Camilla Bell

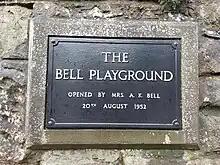
Plaque at the Bell Playground, in Bridgend, Perth, opened by Mrs AK Bell on 20th August 1952

When her husband set up the Gannochy Trust in 1937 to improve the quality of life for people living in Perth and Kinross, Bell became a trustee. In this role, she oversaw the provision of grant funding for community based initiatives in the local area and investment in capital projects in Perth from 1942-1959. After AK Bell's death in 1942, Camilla Bell served on the Board of Trustees. Bell continued to be known as a "public benefactress", and in 1952 left Kincaratthie House to the Trust. This was established as a separate Kincarrathie Trust, providing residence for the elderly.